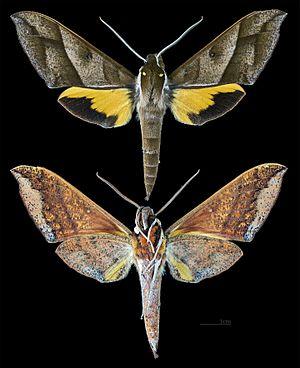
Le genre Gnathothlibus regroupe des lépidoptères de la famille des Sphingidae, de la sous-famille des Macroglossinae et de la tribu des Macroglossini.